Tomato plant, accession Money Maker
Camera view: horizontal (90 deg, fisheye); turntable rotation: 150 degrees
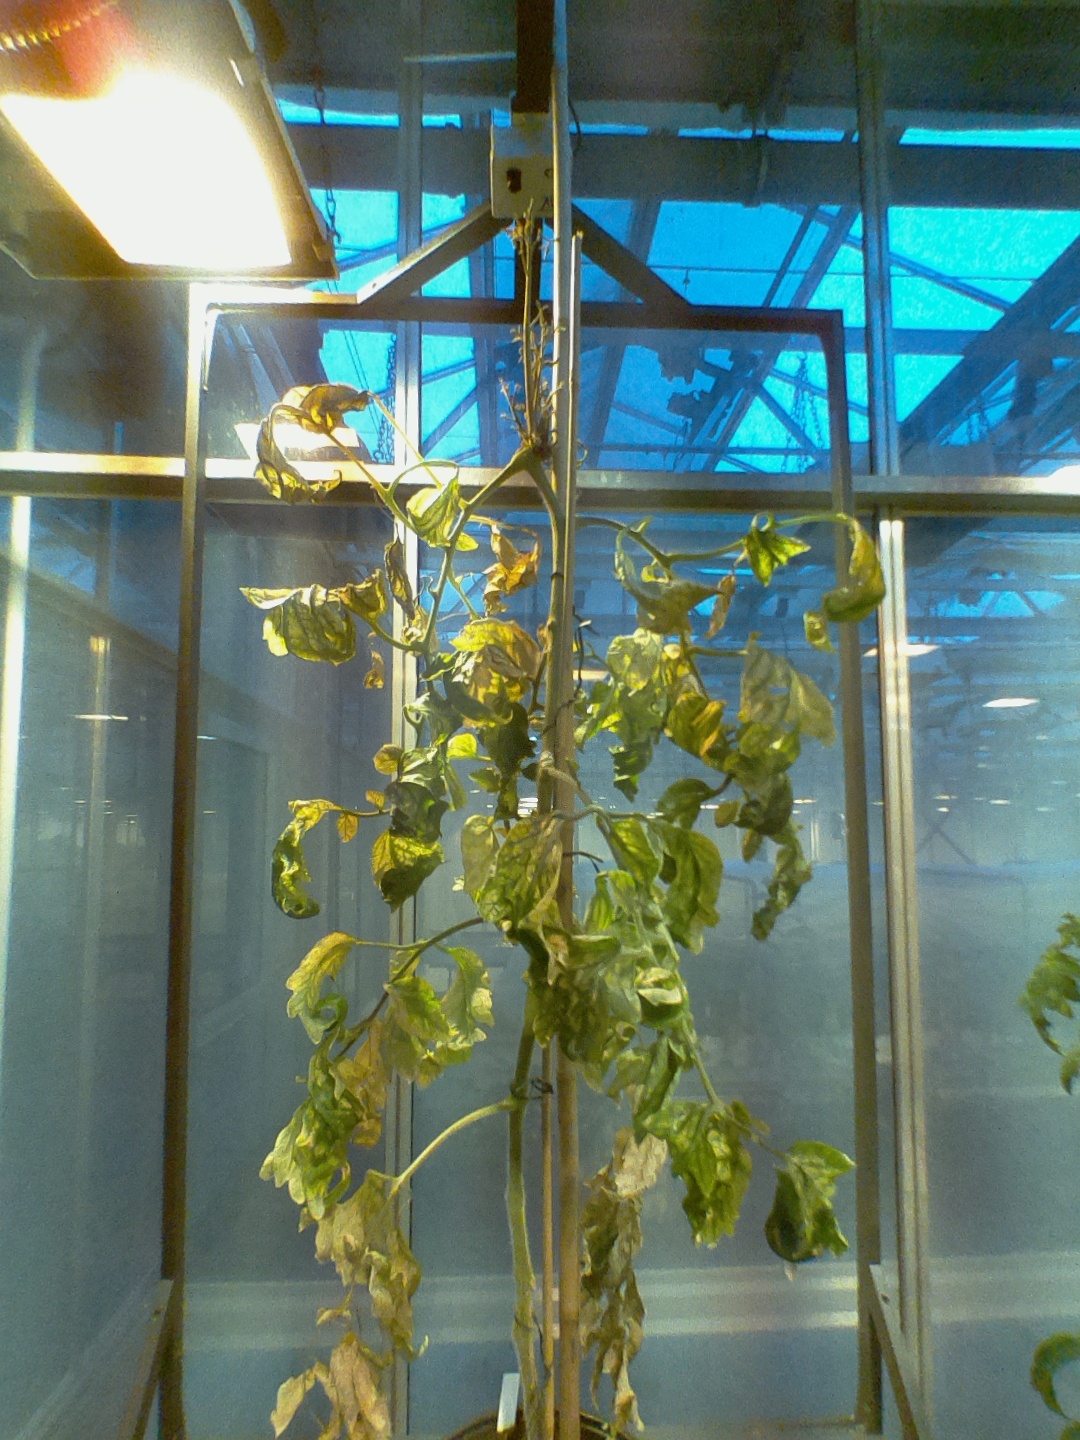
BBCH growth stage 51: First inflorence visible, visible closed flower bud